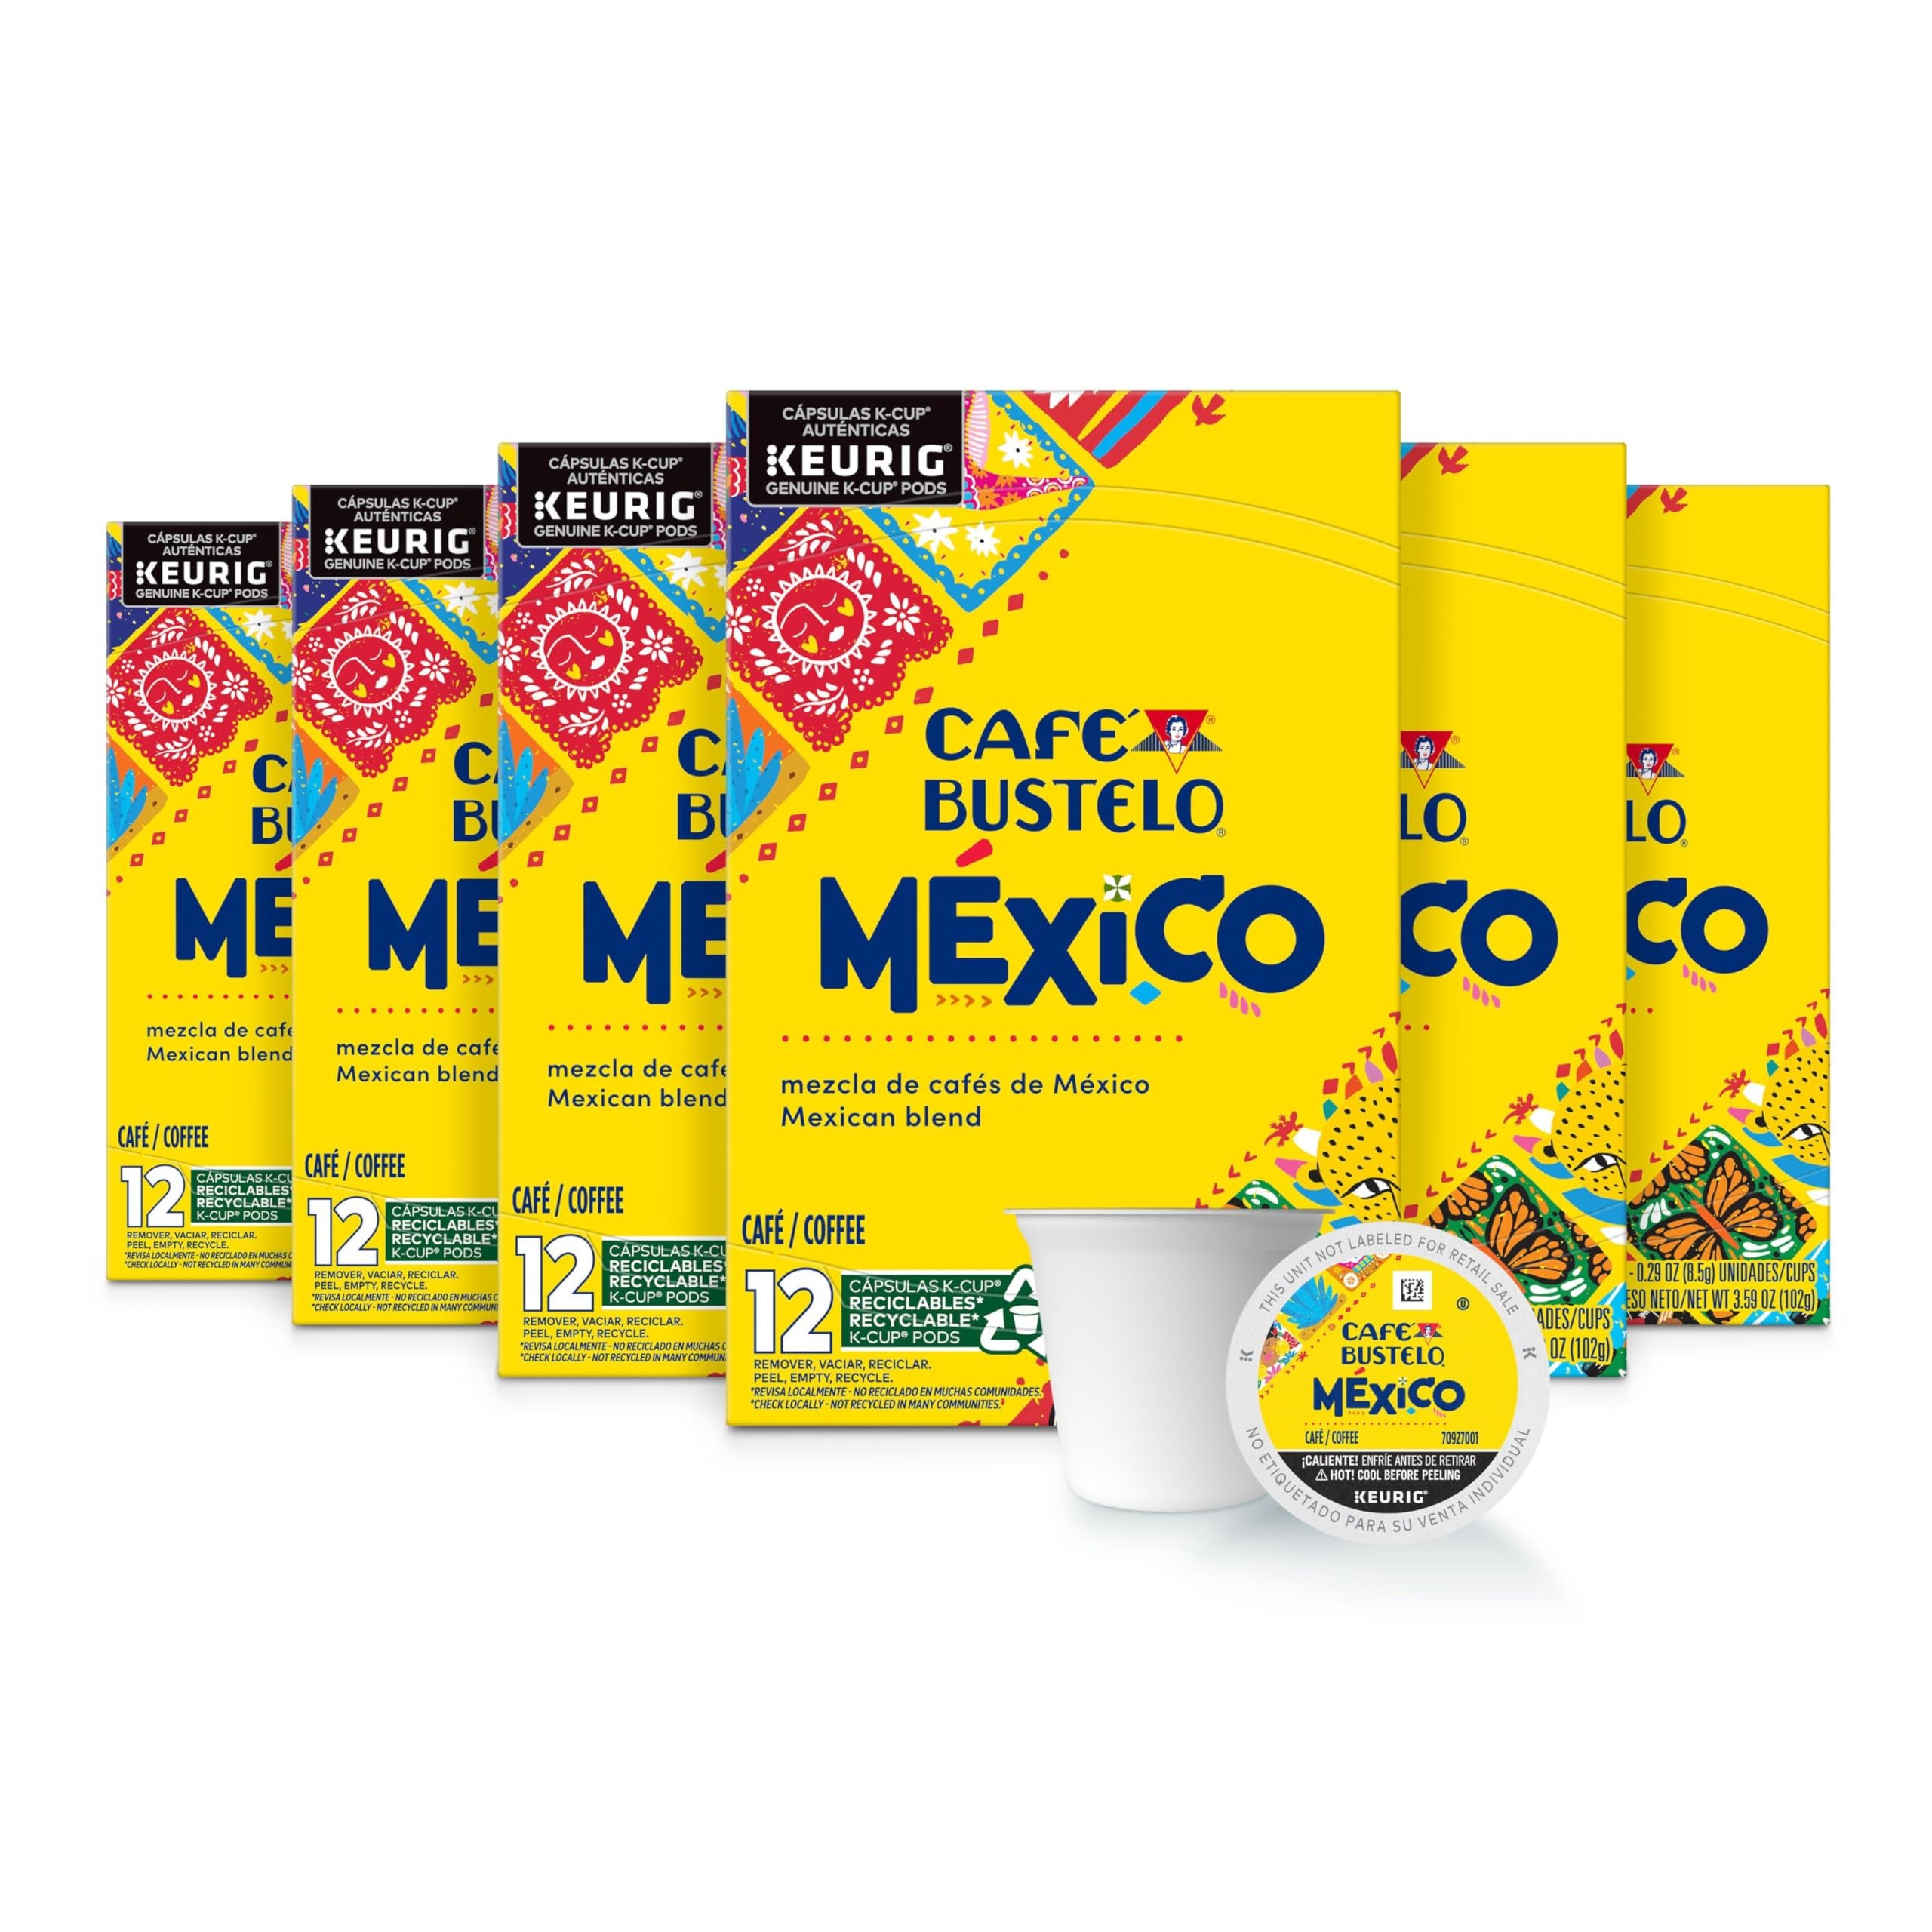
Item Name: Café Bustelo Mexico Blend Dark Roast Coffee, 72 Keurig K-Cup Pods
Bullet Point 1: Contains six (6) 12-ct. boxes of Café Bustelo México coffee pods (72 total)
Bullet Point 2: Made with coffee beans sourced directly from the farms of México
Bullet Point 3: Dark roast coffee with complex, nutty flavor
Bullet Point 4: Specially roasted for flavor that stands out, with or without milk and sugar
Bullet Point 5: K-Cup pods compatible with Keurig coffee makers for easy preparation
Value: 72.0
Unit: Count

Price: 19.5